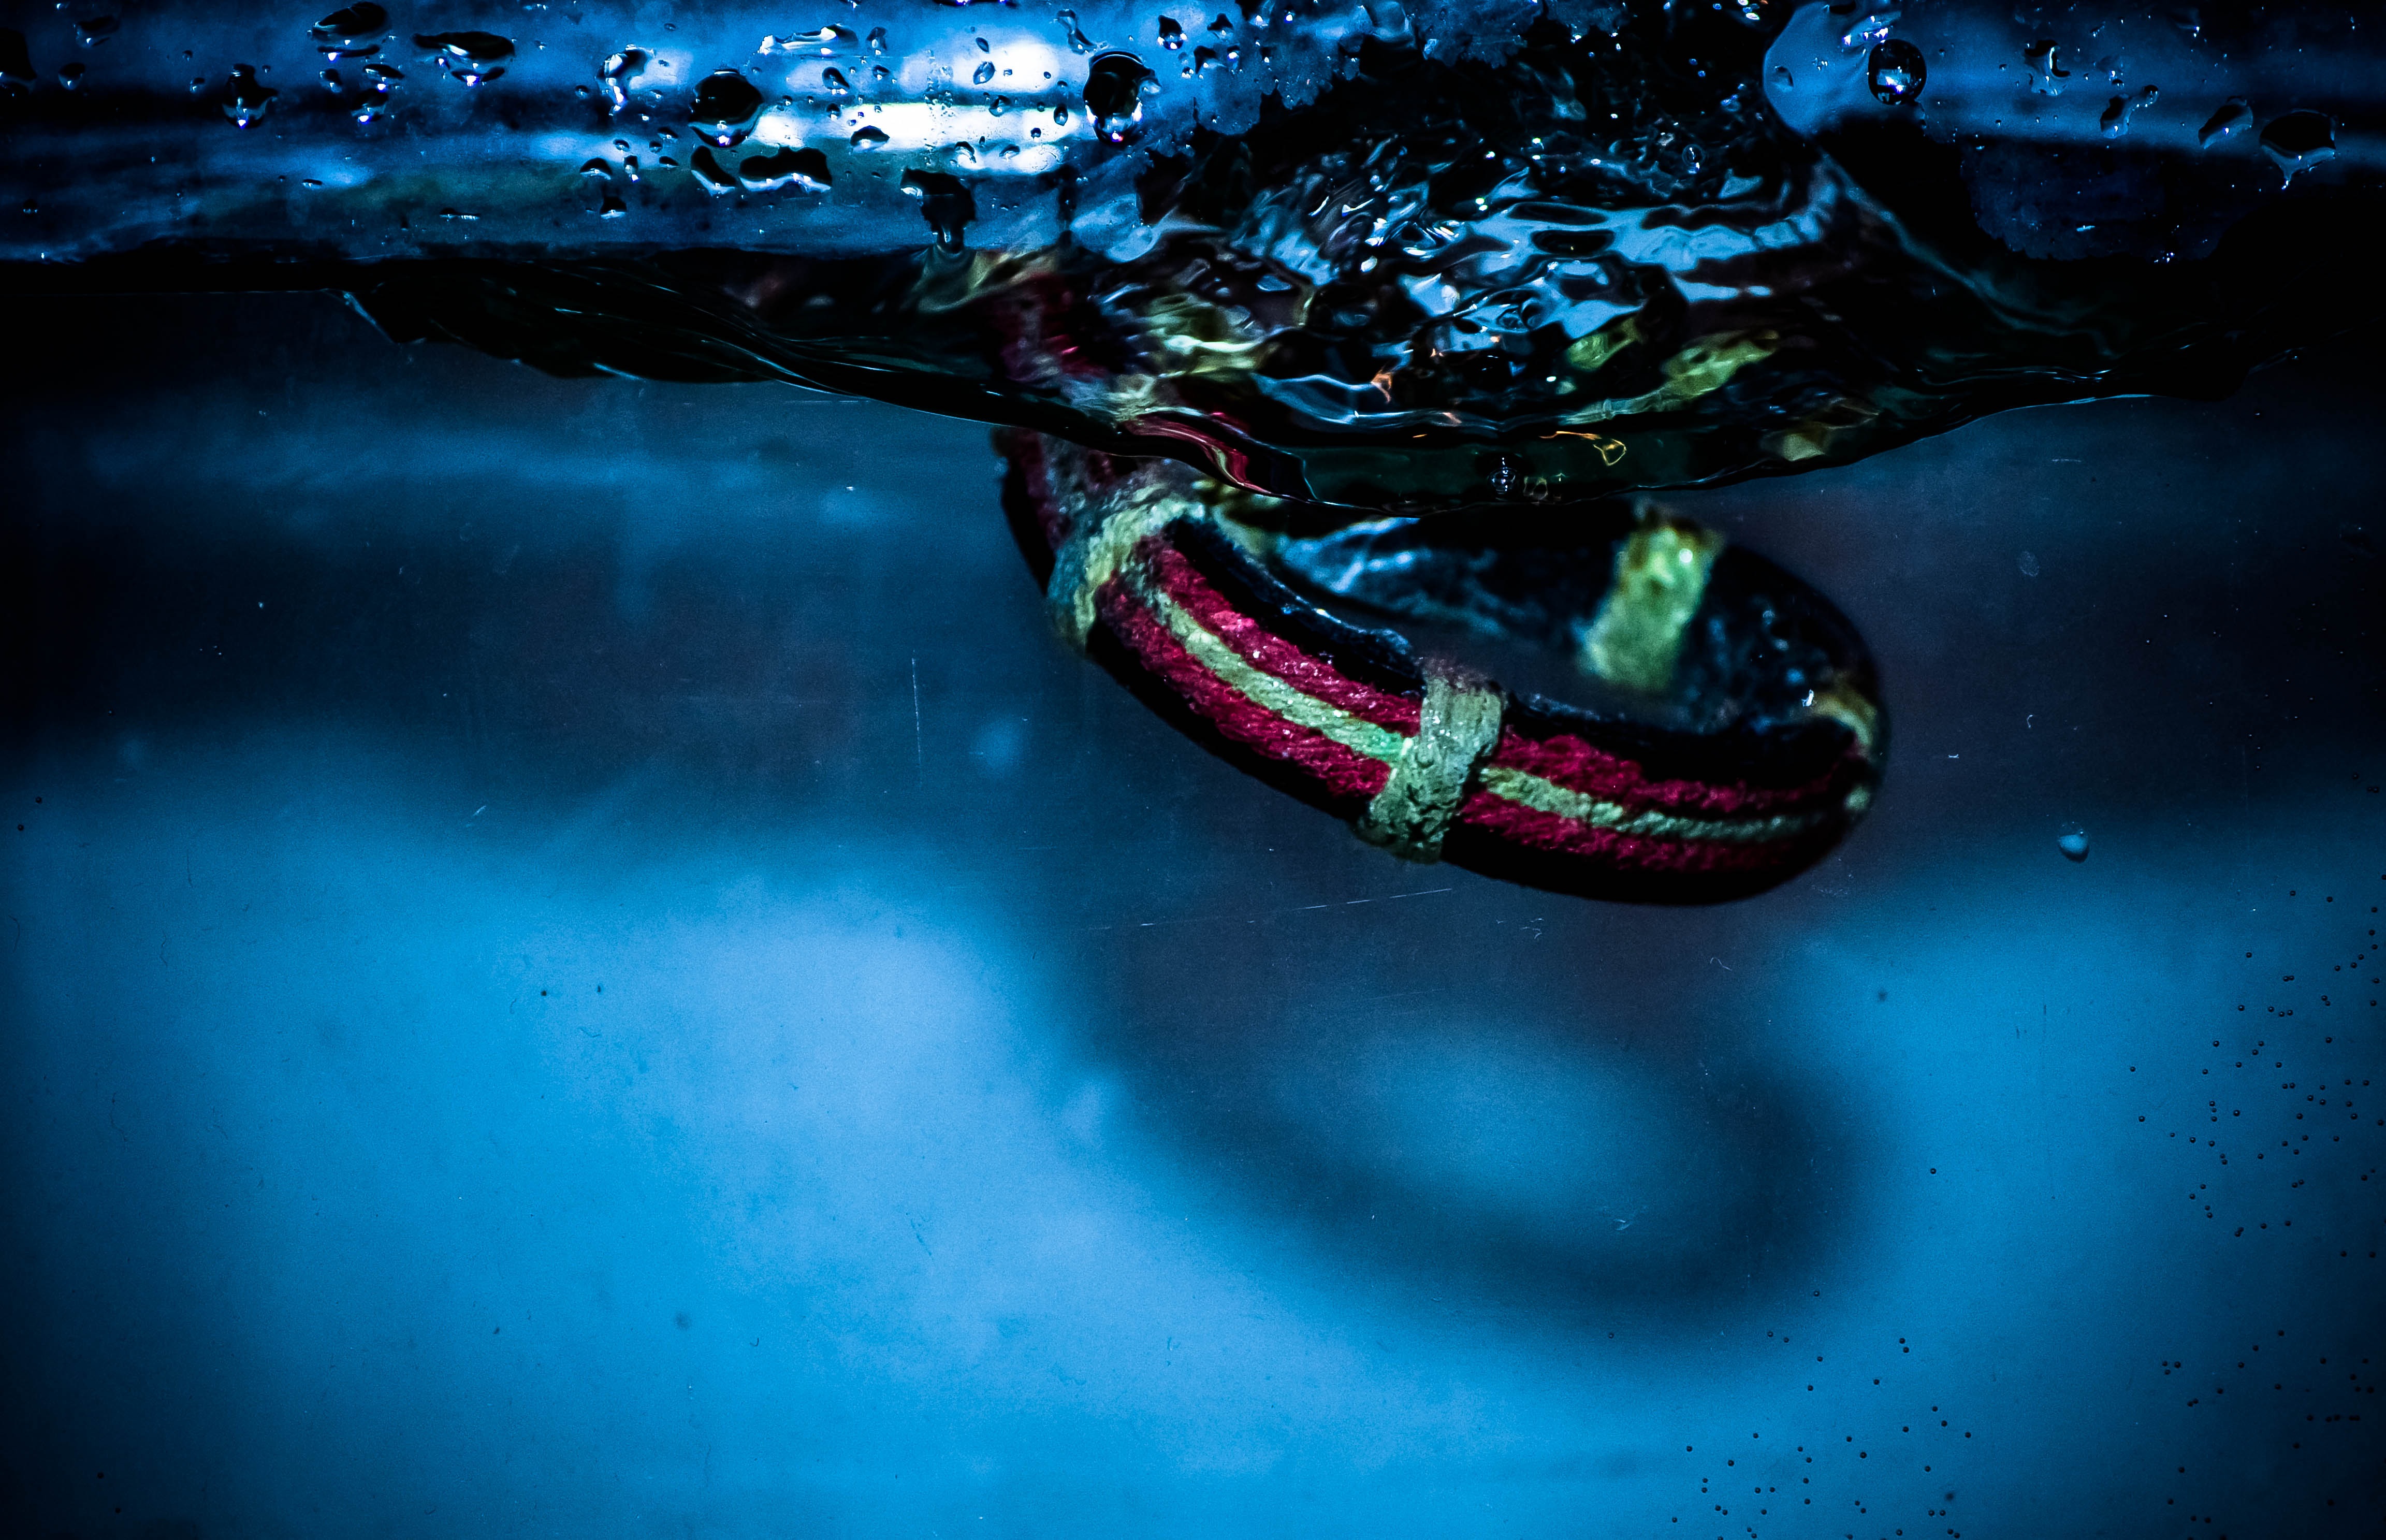
sea, water, light, night, wave, underwater, reflection, splash, space, darkness, blue, outer space, bracelet, morocco, submarine, screenshot, macro photography, computer wallpaper